Alan Gemmell

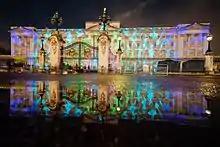
UK-India Year of Culture official launch

Her Majesty The Queen hosted the official launch of the year on 27 February 2017 at Buckingham Palace with Indian finance minister Arun Jaitley representing Prime Minister Modi. Gemmell worked with the Palace, British Indian start-up Studio Carrom and 2017 Creative Director Ruth Ur to project a peacock, India's national bird, onto the facade of Buckingham Palace.